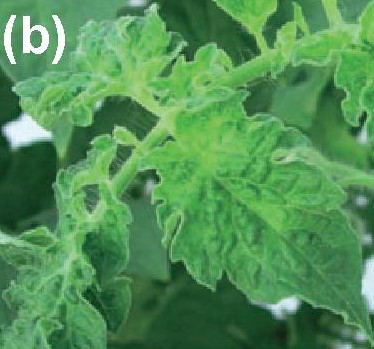
Plant: Tomato
Disease: tomato mosaic virus